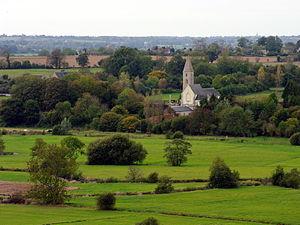
L'église Saint-Pierre à Aignerville, Calvados.
Aignerville est une ancienne commune française, située dans le département du Calvados en Normandie, peuplée de 202 habitants. Depuis le 1ᵉʳ janvier 2017, elle fait partie de la commune de Formigny La Bataille.
Formigny La Bataille est une commune française située dans le département du Calvados en région Normandie, peuplée de 731 habitants.